East Shetland Basin

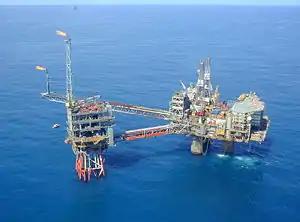
ExxonMobil's Beryl alpha oil platform in the East Shetland Basin

Oil produced in the UK area is landed at Sullom Voe Terminal in the Shetland Islands. Associated gas flows via the FLAGS pipeline to St Fergus Gas Terminal.